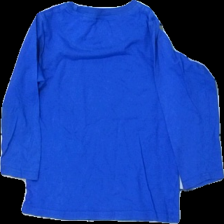
View: back
Type: Sweater
Category: Children
Brand: H&M
Colors: Blue, Red, White, Yellow, Black
Material: 100% bomull
Pattern: Other
Cut: C-collar
Size: 98
Season: All
Price range: <50
Recommended usage: Export
Description: sweater med tryck